Göktürks

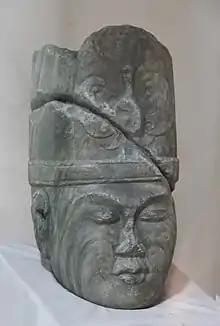
Bust of Kul Tigin (684–731) found in Khashaat, Arkhangai Province, Orkhon River valley. Located in the National Museum of Mongolia.

As an ethnonym, the etymology of "Turk" is still unknown. It is generally believed that the name "Türk" may have come from Old Turkic migration-term , which means 'created, born'.